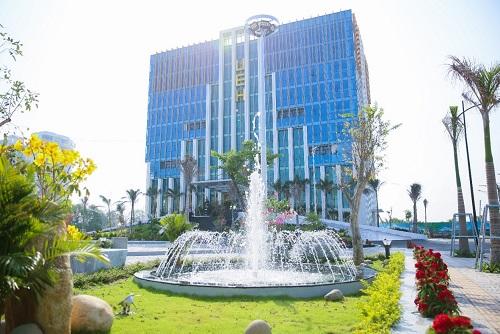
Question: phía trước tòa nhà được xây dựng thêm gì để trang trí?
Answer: đài phun nước